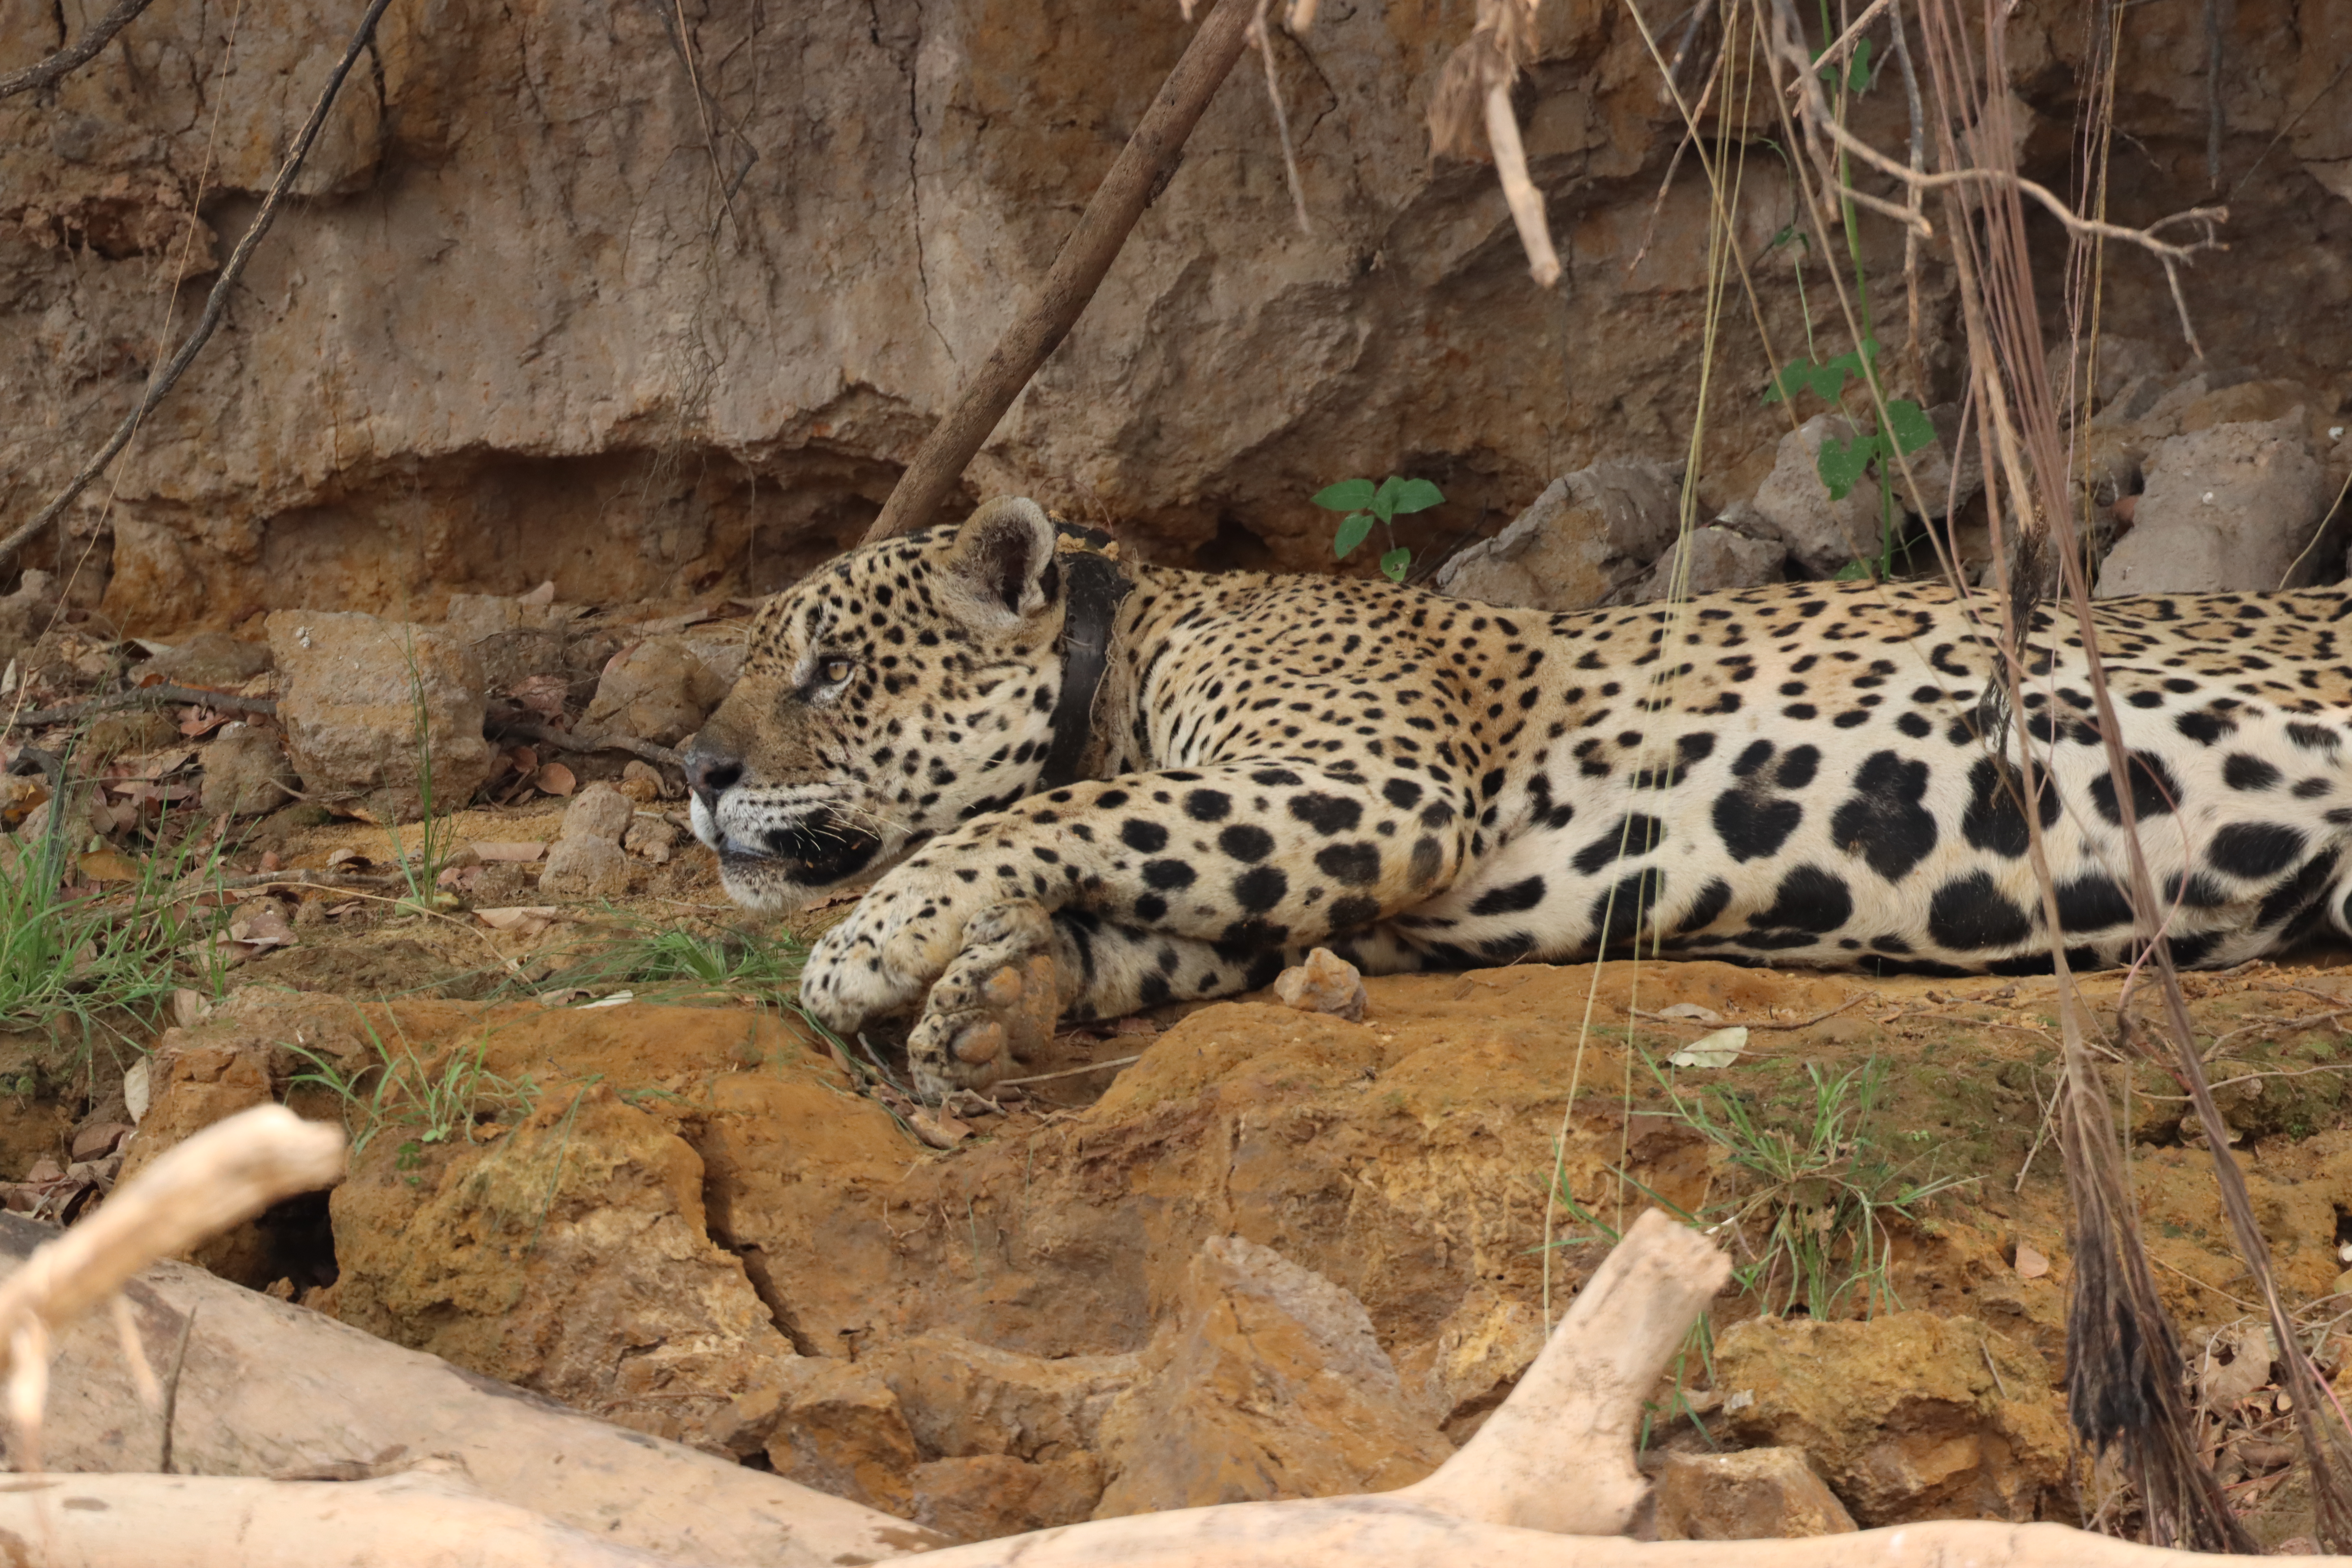
Jaguar: Ousado